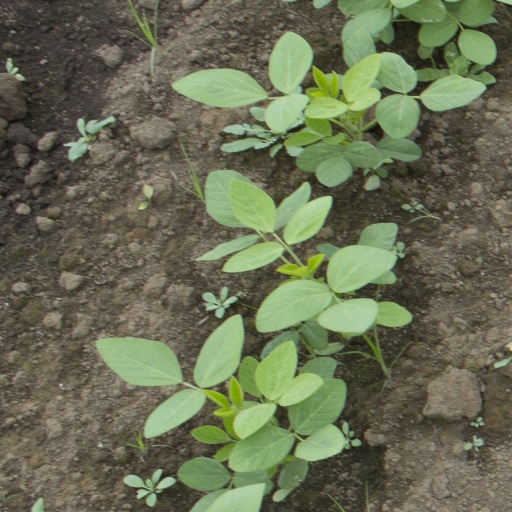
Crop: soybean